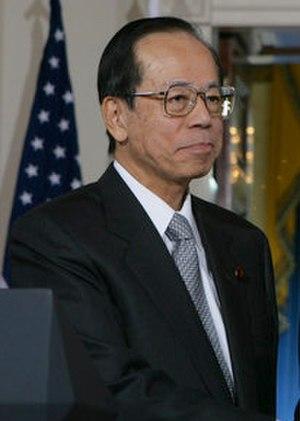
Vatican - Environnement : Devant cinq cent mille jeunes italiens, le pape Benoît XVI prône des « choix courageux » pour une « alliance entre l'homme et la nature ».